Chengila

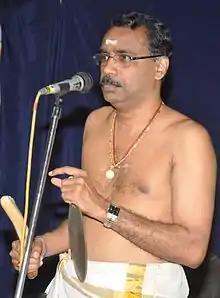
Singer Pathiyur with chengila

The chengila, or cennala, is an Indian gong which helps the traditional singer or dancer keep time.